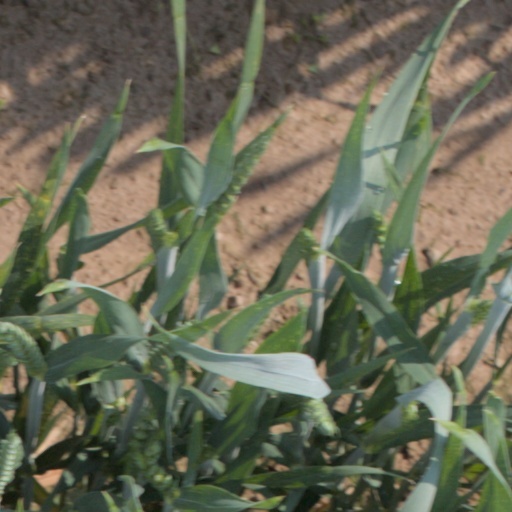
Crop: wheat